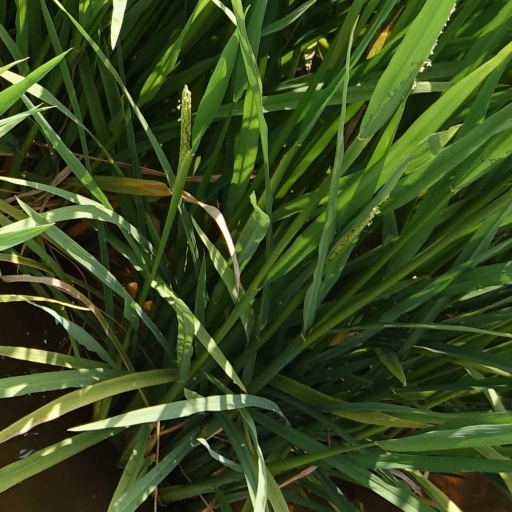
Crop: rice